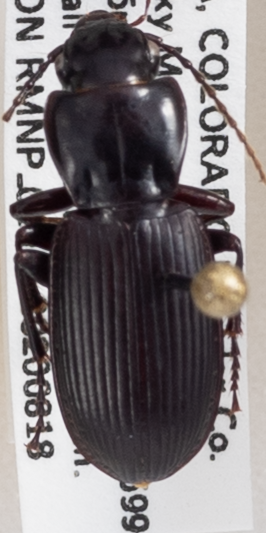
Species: Pterostichus protractus
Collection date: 2020-08-18
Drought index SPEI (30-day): -1.77
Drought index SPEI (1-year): -1.45
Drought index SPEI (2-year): -1.01